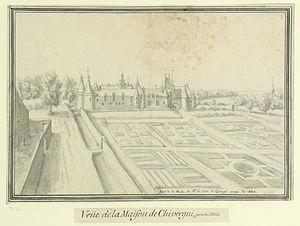
Vue de la maison de Cheverny - Dessin d'Étienne Martellange - Non daté mais estimé à 1624 - Mine de plomb, lavis d'encre de Chine
Le château de Cheverny est un château de la Loire français situé en Sologne, sur la commune de Cheverny, dans le département de Loir-et-Cher et la région Centre-Val de Loire. C'est l'un des châteaux de la Loire les plus fréquentés avec ceux de Blois et de Chambord, tout proches.